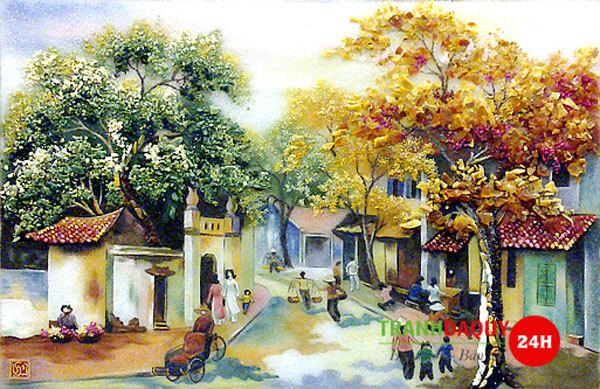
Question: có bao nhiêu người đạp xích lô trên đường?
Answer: có một người đạp xích lô trên đường